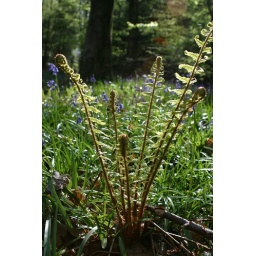
A tree fern in a beautiful field of bluebells